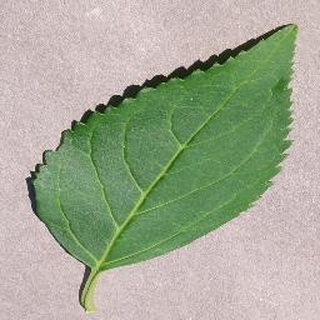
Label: healthy_cherry